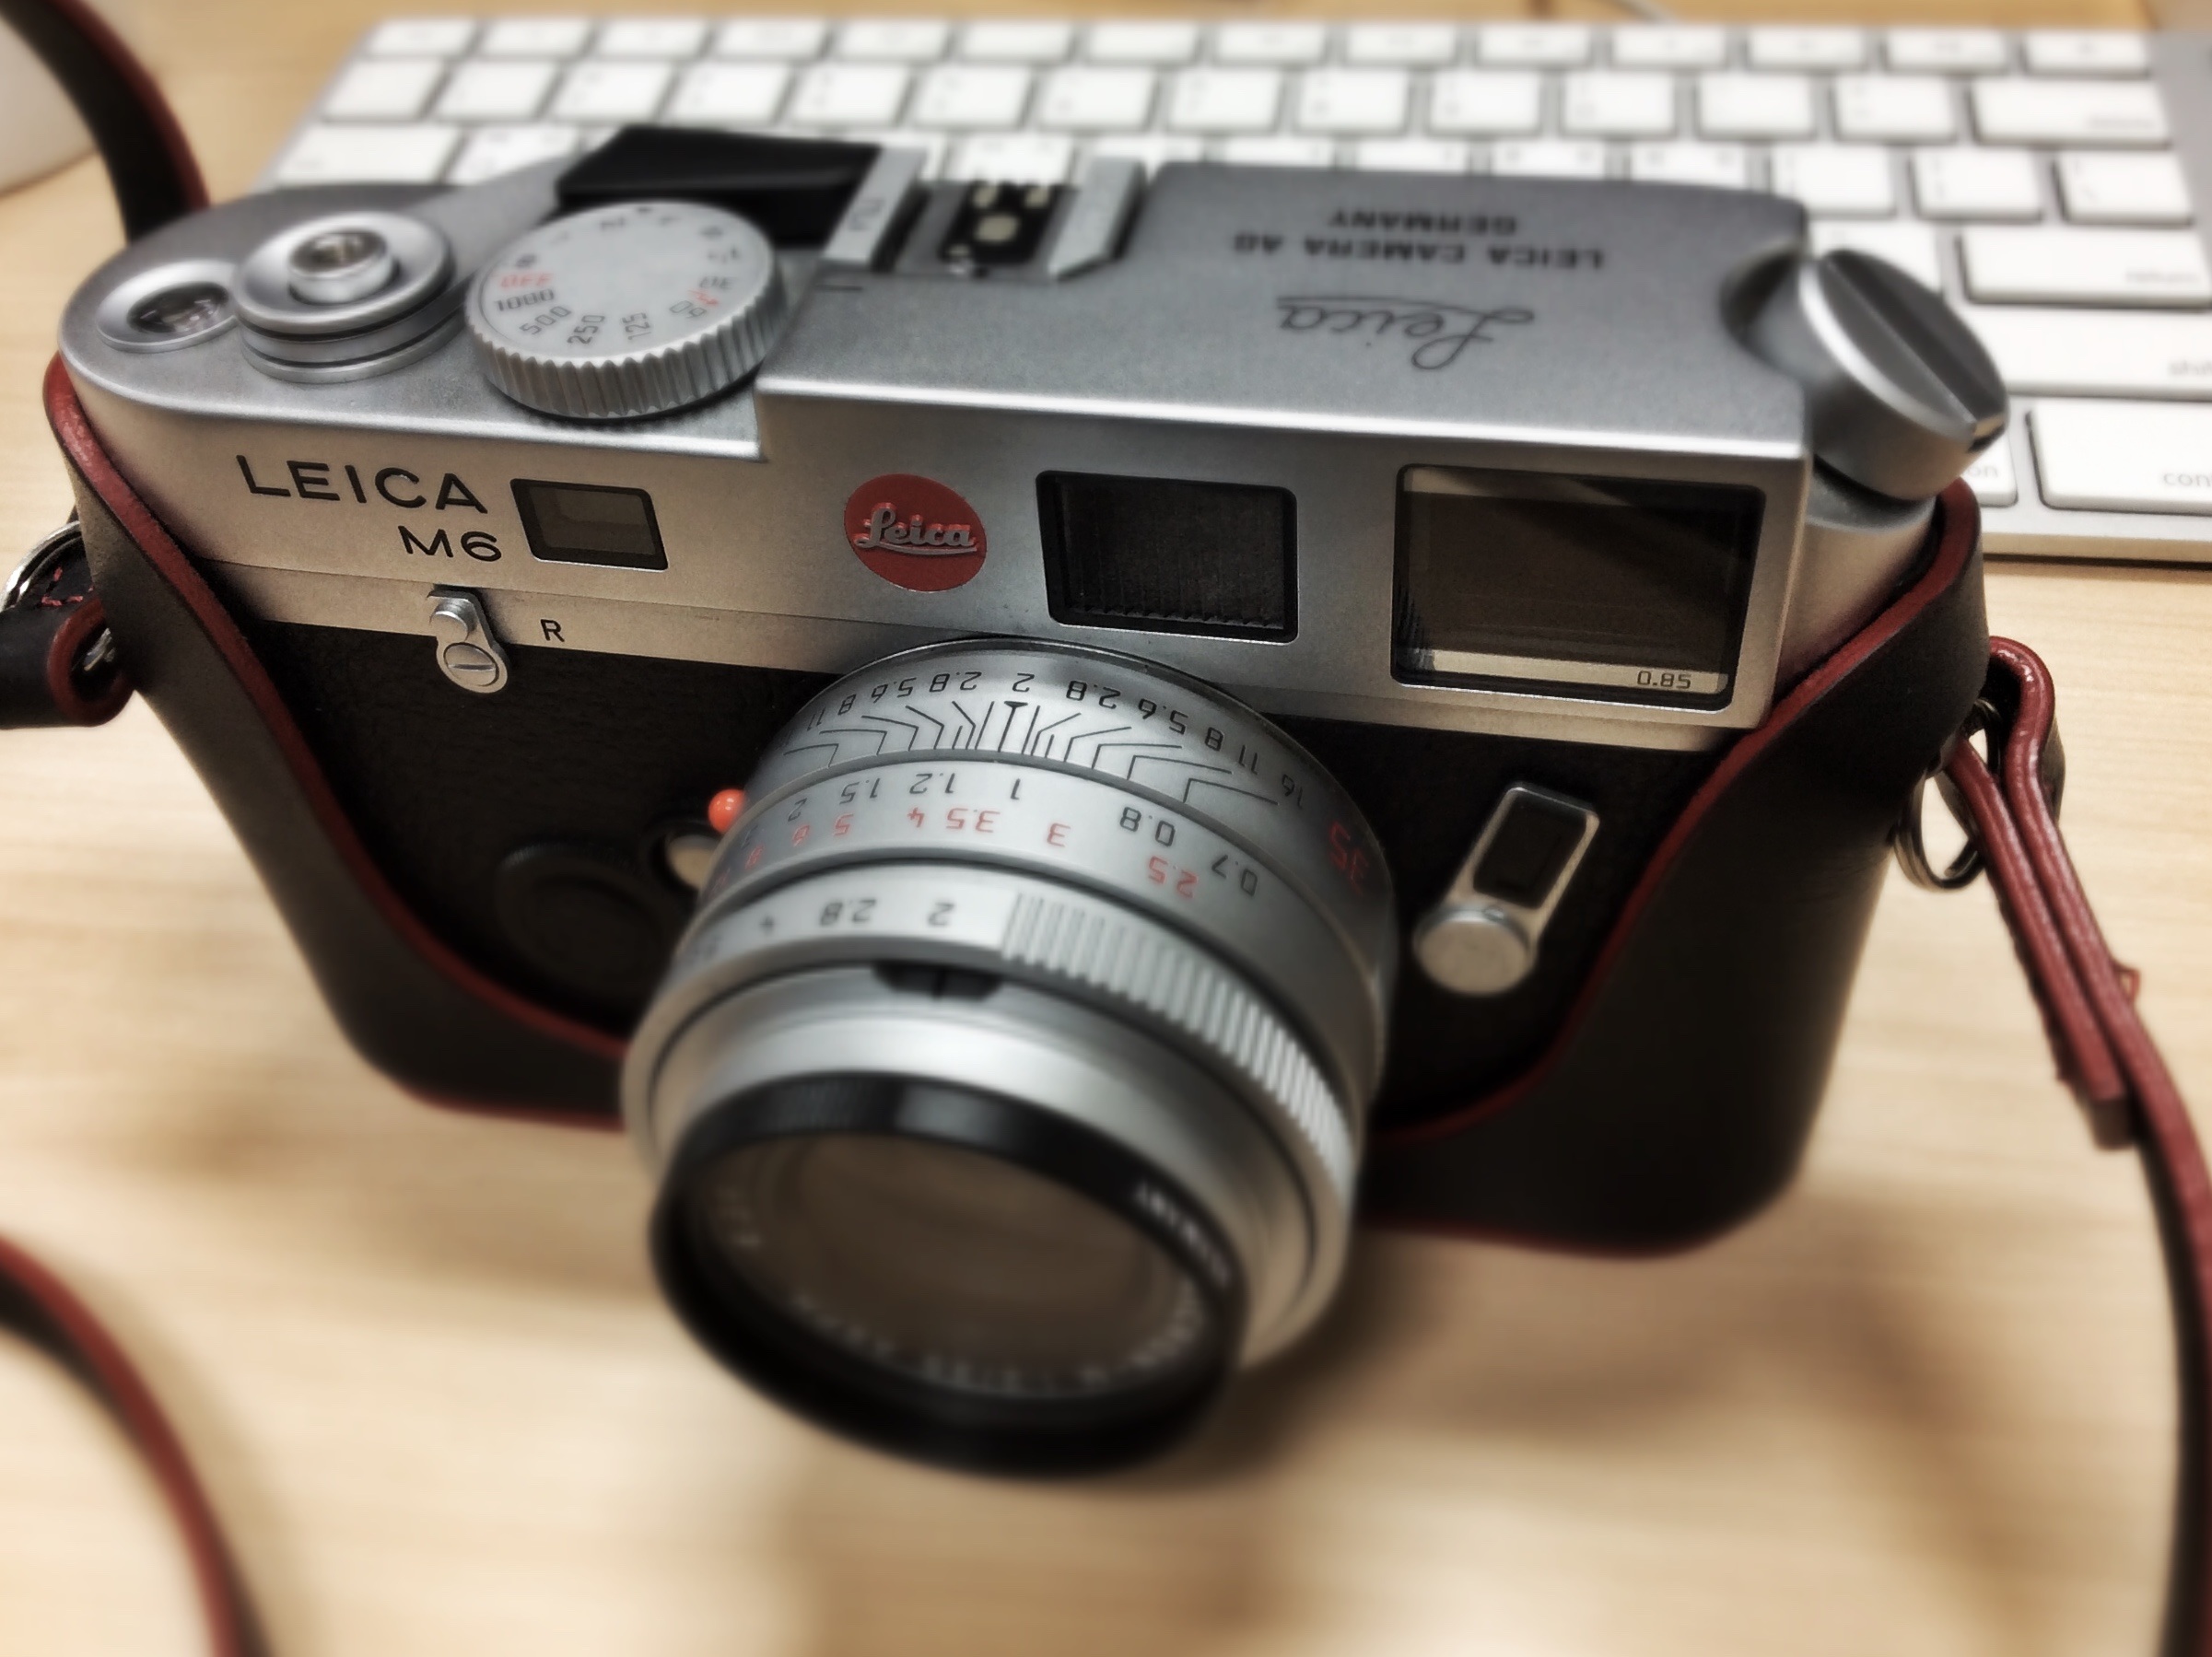
camera, lens, reflex camera, digital camera, electronics, camera lens, leica, digital slr, single lens reflex camera, cameras optics, camera accessory